Gay bathhouse

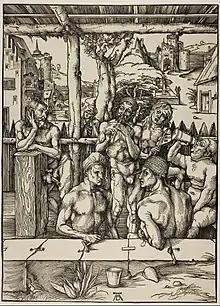
Albrecht Dürer, "The Men's Bath",

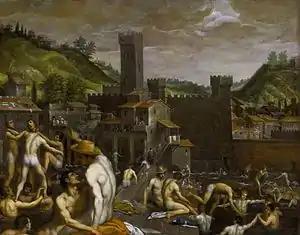
Domenico Cresti, "Bathers at San Niccolò", 1600

Gay saunas have become important safe locations for men to meet and explore their sexuality, according to the LGBTQ+ community. These establishments first appeared in large European cities in the early 20th century, providing undercover and remote settings for same-sex interactions at a time when homosexuality was strongly stigmatized and illegal. A tradition of public baths dates back to the 6th century BC, and there are many ancient records of homosexual activity in Greece. In the West, gay men have been using bathhouses for sex since at least the late 19th and early 20th centuries, a time when homosexual acts were illegal in most Western countries and men who were caught engaging in homosexual acts were often arrested and publicly humiliated. Men began frequenting cruising areas such as bathhouses, public parks, alleys, train and bus stations, adult theaters, public lavatories (cottages or tearooms), and gym changing rooms where they could meet other men for sex. Some bathhouse owners tried to prevent sex among patrons while others, mindful of profits or prepared to risk prosecution, overlooked discreet homosexual activity.